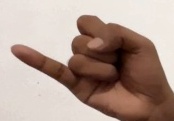
ASL sign: J